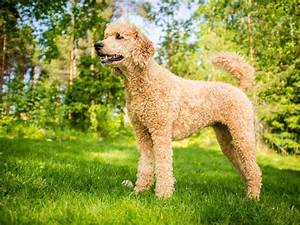
Label: dog